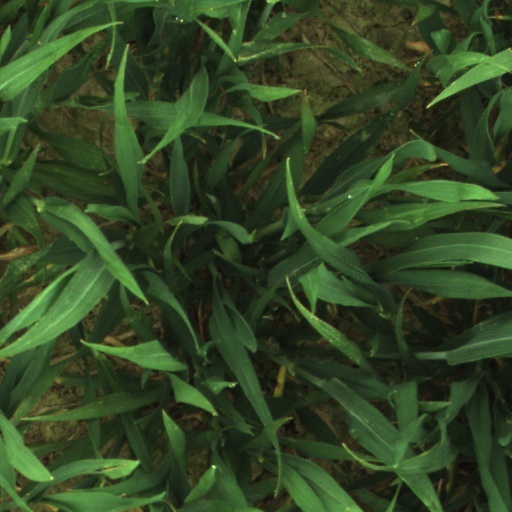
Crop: wheat